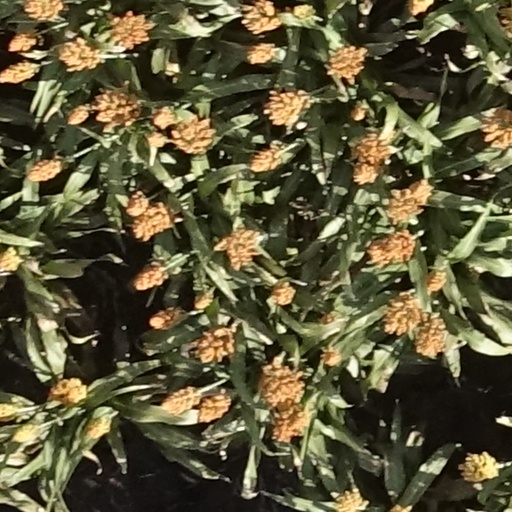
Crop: sorghum